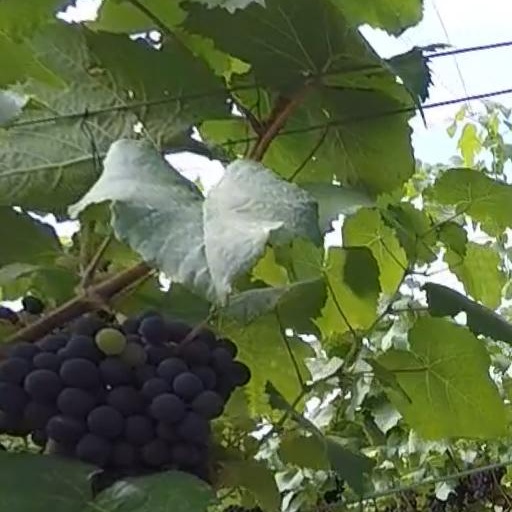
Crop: grape